Legends of Oz: Dorothy's Return

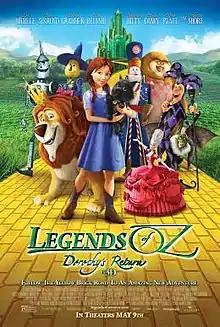
Theatrical release poster

Legends of Oz: Dorothy's Return is a 2013 animated musical fantasy film that is loosely based on the 1989 book "Dorothy of Oz" by L. Frank Baum's great-grandson Roger Stanton Baum. It was directed by Daniel St. Pierre and Will Finn. The film stars the voices of Lea Michele, Dan Aykroyd, Jim Belushi, Kelsey Grammer, Hugh Dancy, Megan Hilty, Oliver Platt, Patrick Stewart, Bernadette Peters and Martin Short.